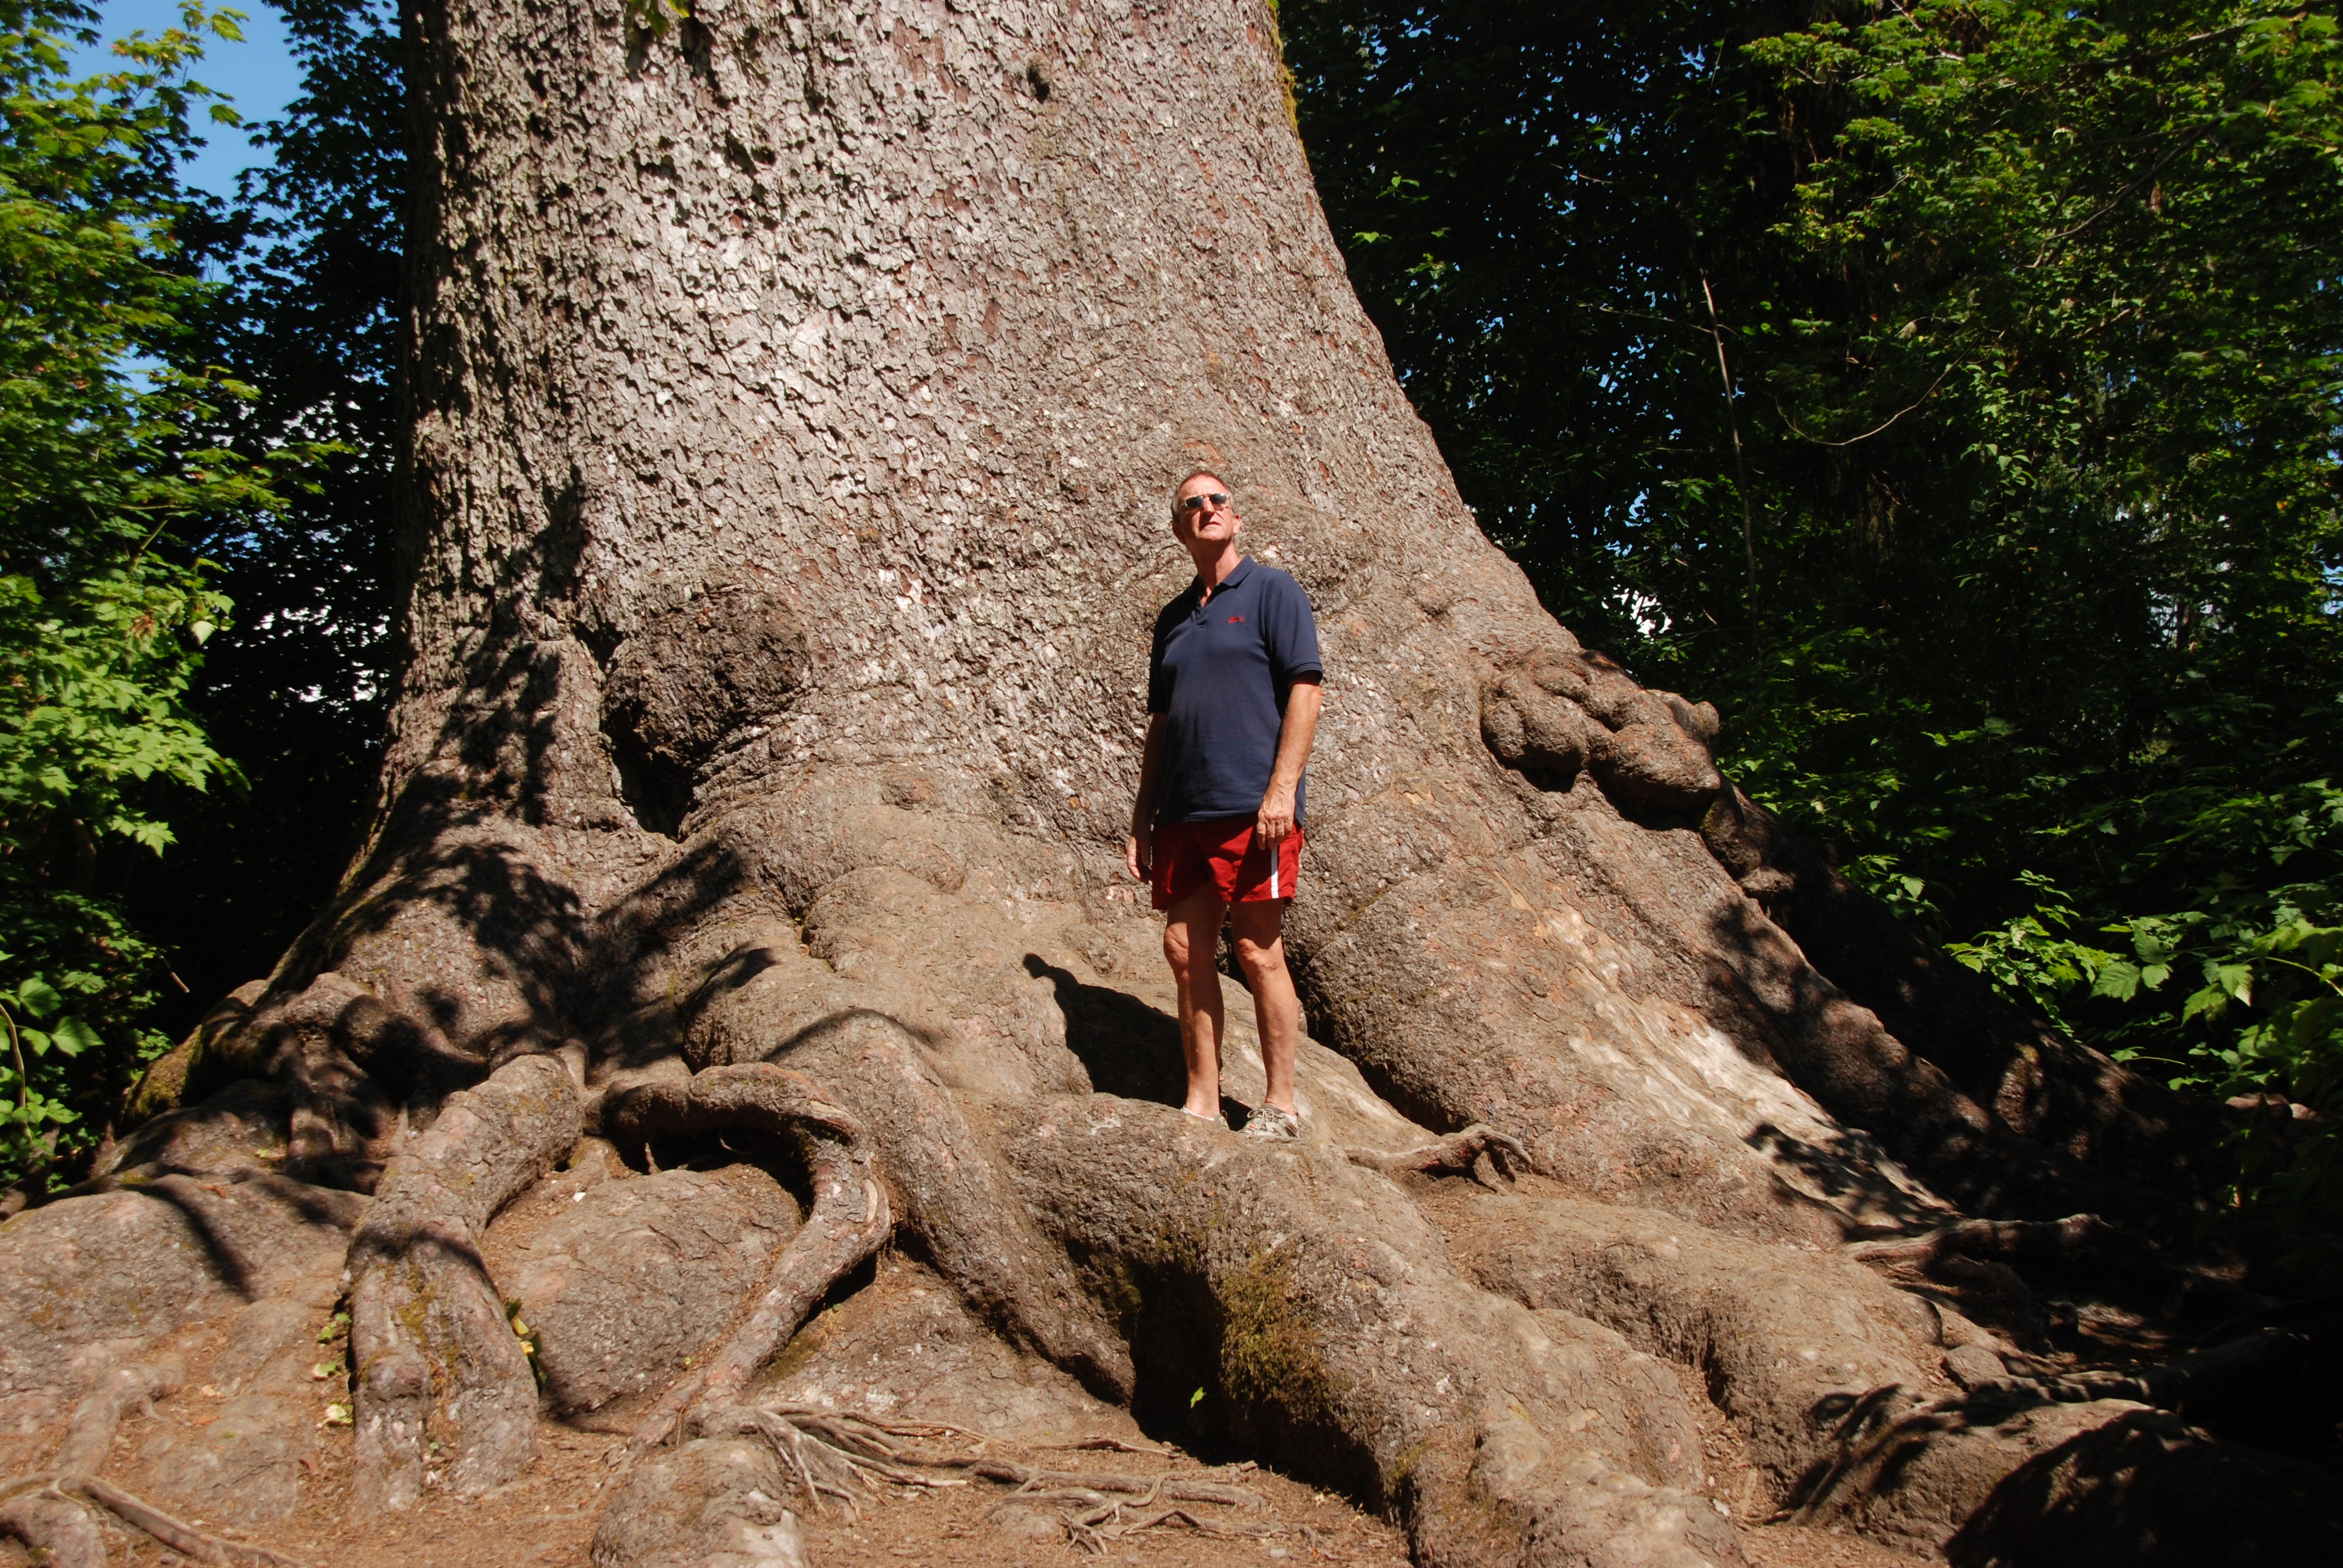
tree, rock, walking, trail, adventure, old, recreation, high, soil, rock climbing, fir, geology, sports, age, large, north america, enormous, washington state, outdoor recreation, woody plant